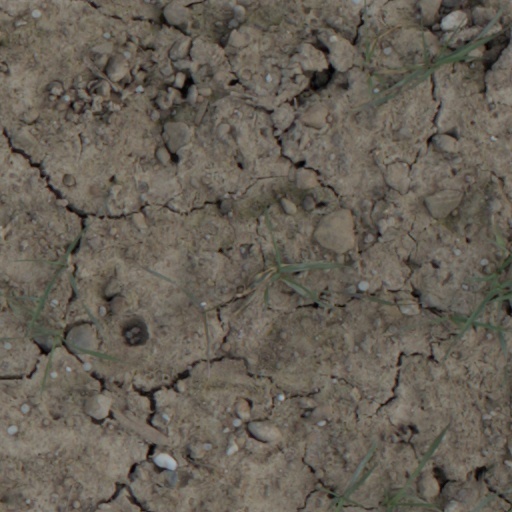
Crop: wheat